Theresa Greenfield

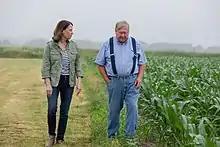
Greenfield campaigning in a cornfield

On June 3, 2019, Greenfield declared her candidacy for the Senate seat held by first-term senator Joni Ernst.